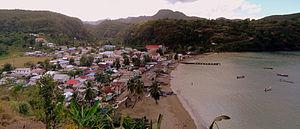
Anse-la-Raye est une ville de Sainte-Lucie, située dans le district d'Anse-la-Raye.